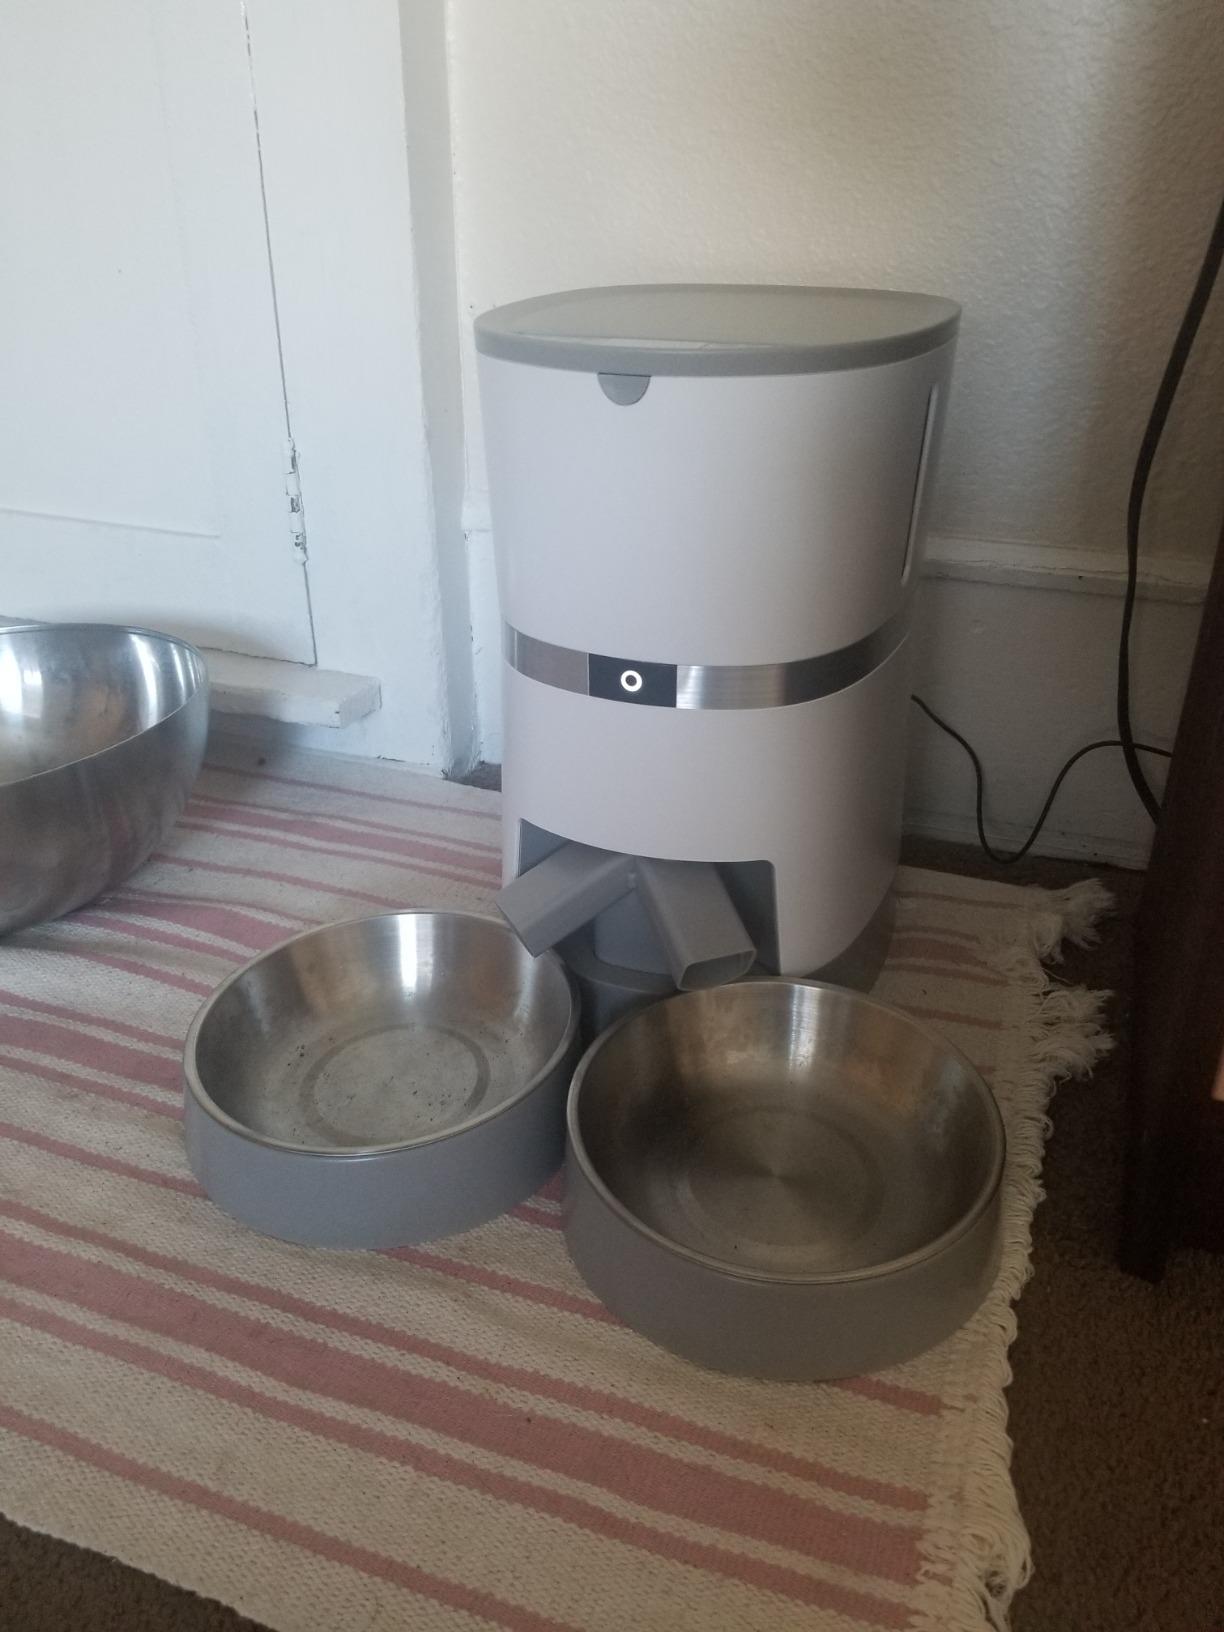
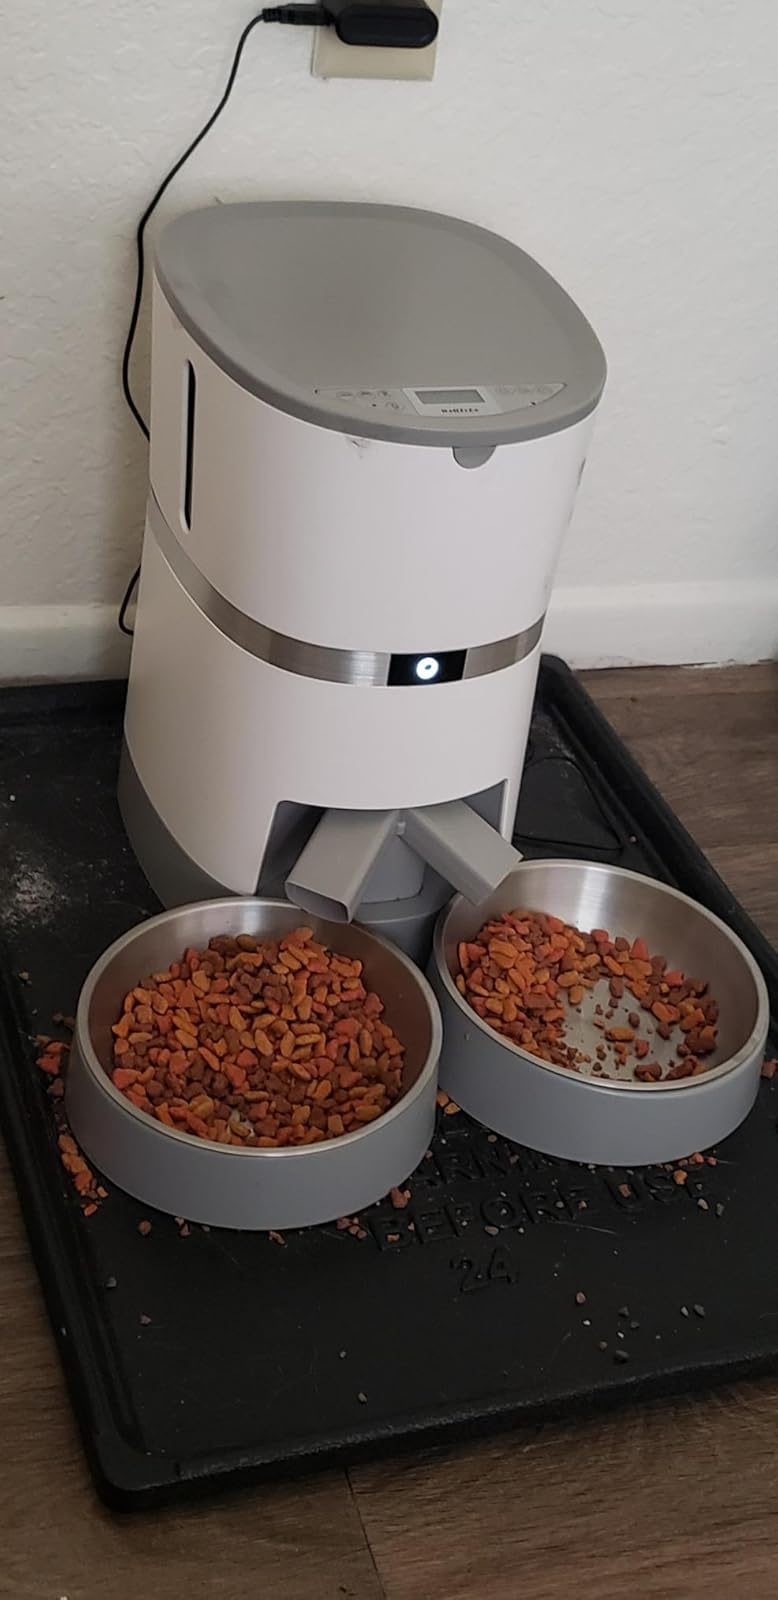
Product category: items_feeder
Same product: yes